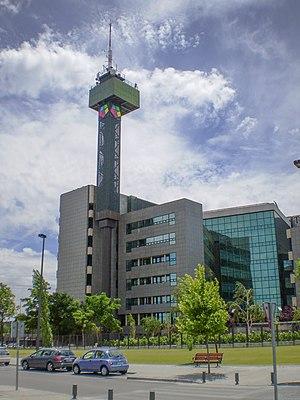
Onda Madrid est une station de radio publique espagnole appartenant au groupe Ente Público RadioTelevisión Madrid, entreprise de radio-télévision dépendant du gouvernement autonome de la Communauté de Madrid. Elle est affiliée à la fédération des organismes de radio et de télévision des autonomies, une association professionnelle regroupant les principales chaînes de radio et de télévision régionales publiques du pays.
Telemadrid est la principale chaîne de télévision régionale de la communauté de Madrid, en Espagne. Lancée en 1989, elle appartient au groupe de radio et de télévision publique madrilène dont dépendent également la chaîne de télévision La Otra ainsi que la station de radio Onda Madrid.